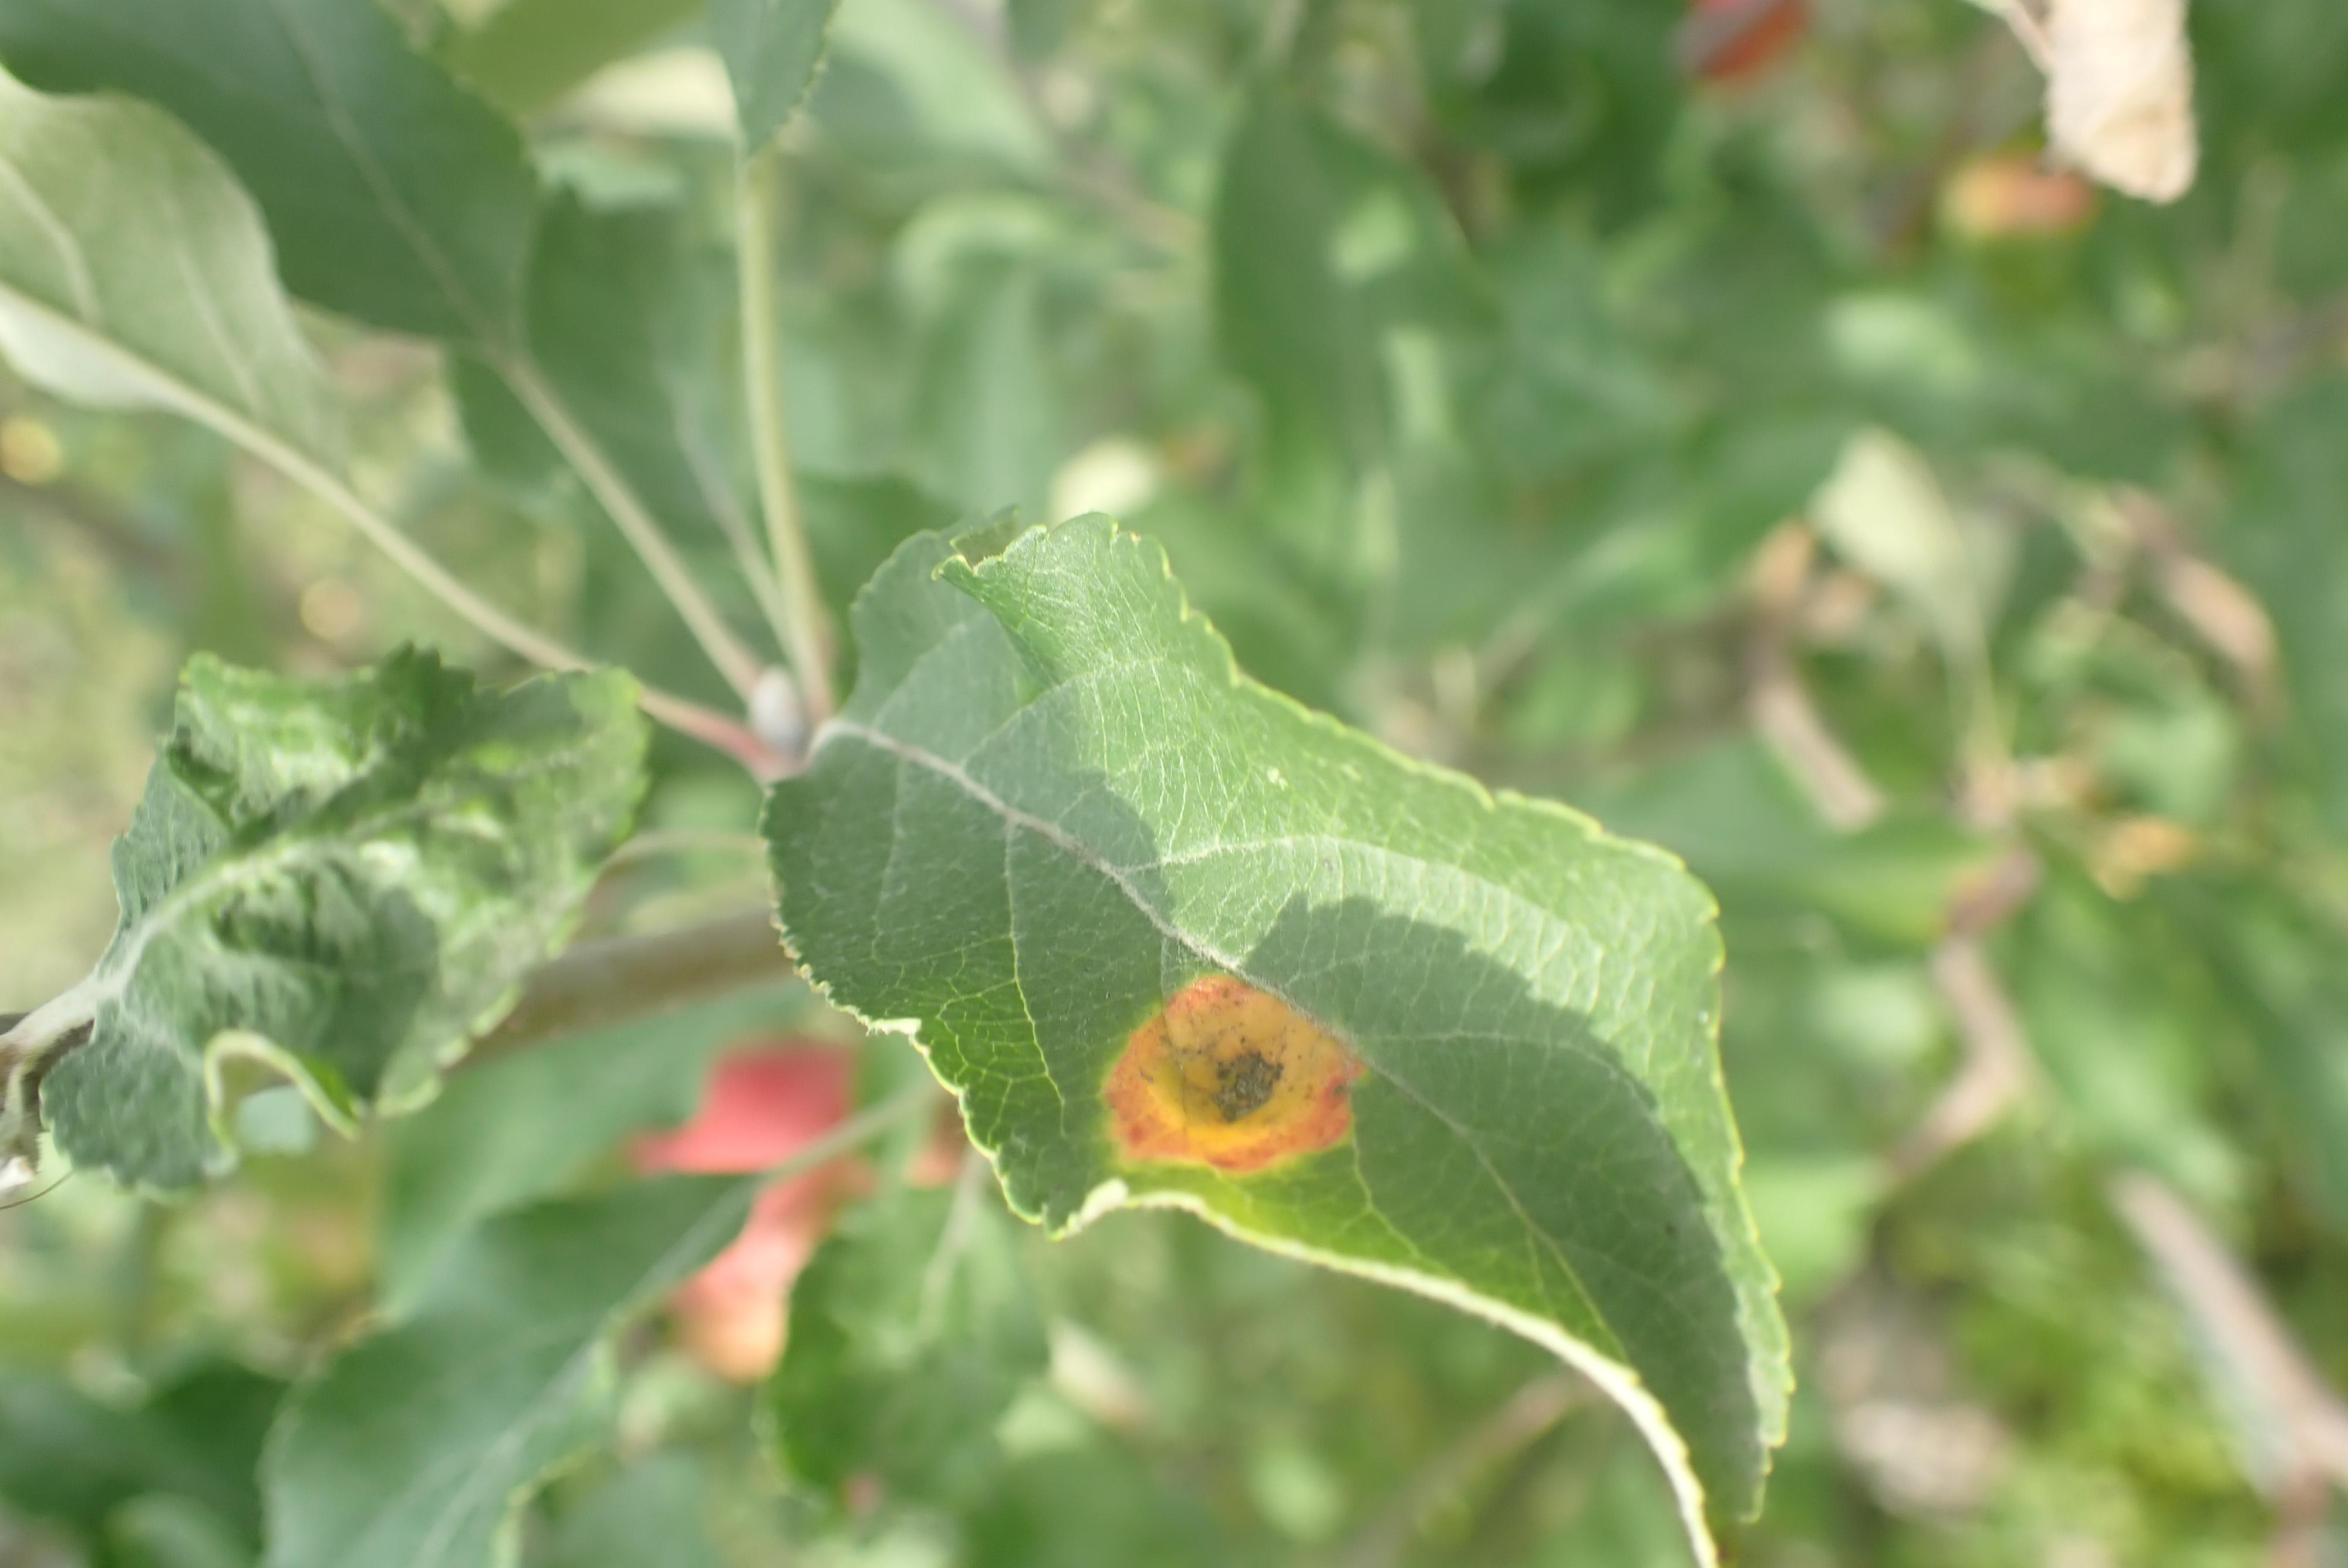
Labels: rust